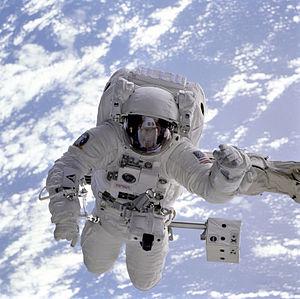
L'astronaute Michel Gernhardt au bout du bras robotisé de la navette Endeavour. Photo prise lors d'une sortie extra-véhiculaire dans le cadre de la mission STS-69 en 1995. En arrière-plan, la terre. Italiano: L'astronauta statunitense Micheal L. Gernhardt agganciato al braccio robotico dello Space Shuttle Endeavour, con la Terra sullo sfondo, durante l'attività extraveicolare della missione STS-69 (settembre 1995) del Programma Space Shuttle."
Michael Landon Gernhardt est un astronaute américain né le 4 mai 1956.